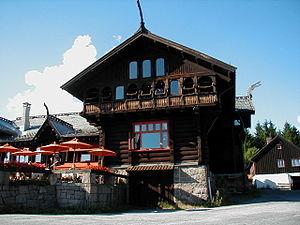
La décoration de pignon en Scandinavie dans l’habitat traditionnel et rural des pays nordiques est intimement liée à la construction en bois et aux bâtiments en rondins empilés. Contrairement à d’autres régions européennes où la maison principale fait l’objet d’une attention plus particulière de la part des propriétaires, l’ornementation concerne à la fois l’habitation principale et les bâtiments annexes comme de simples greniers, des étables ou des fenils isolés pour lesquels la sculpture traditionnelle sur bois apporte des panneaux sculptés et des bas-reliefs qui complètent les motifs ornementaux des sommets de pignon. Alors qu’elle a quasi disparu dans de nombreuses régions scandinaves méridionales, elle s’est encore maintenue dans les régions de montagne, de hauts plateaux et de contrées très boisées à l’écart des axes de communication. La décoration supérieure du pignon joue soit sur un motif croisé, soit sur la verticalité d’un poteau, soit enfin sur les deux cumulés comme dans le stabbur sur la photographie ci-contre.
Frognerseteren est un quartier d'Oslo, en Norvège, et située dans la région forestière de Nordmarka. C'est un point de départ populaire pour la randonnée pédestre et le ski dans la capitale norvégienne.